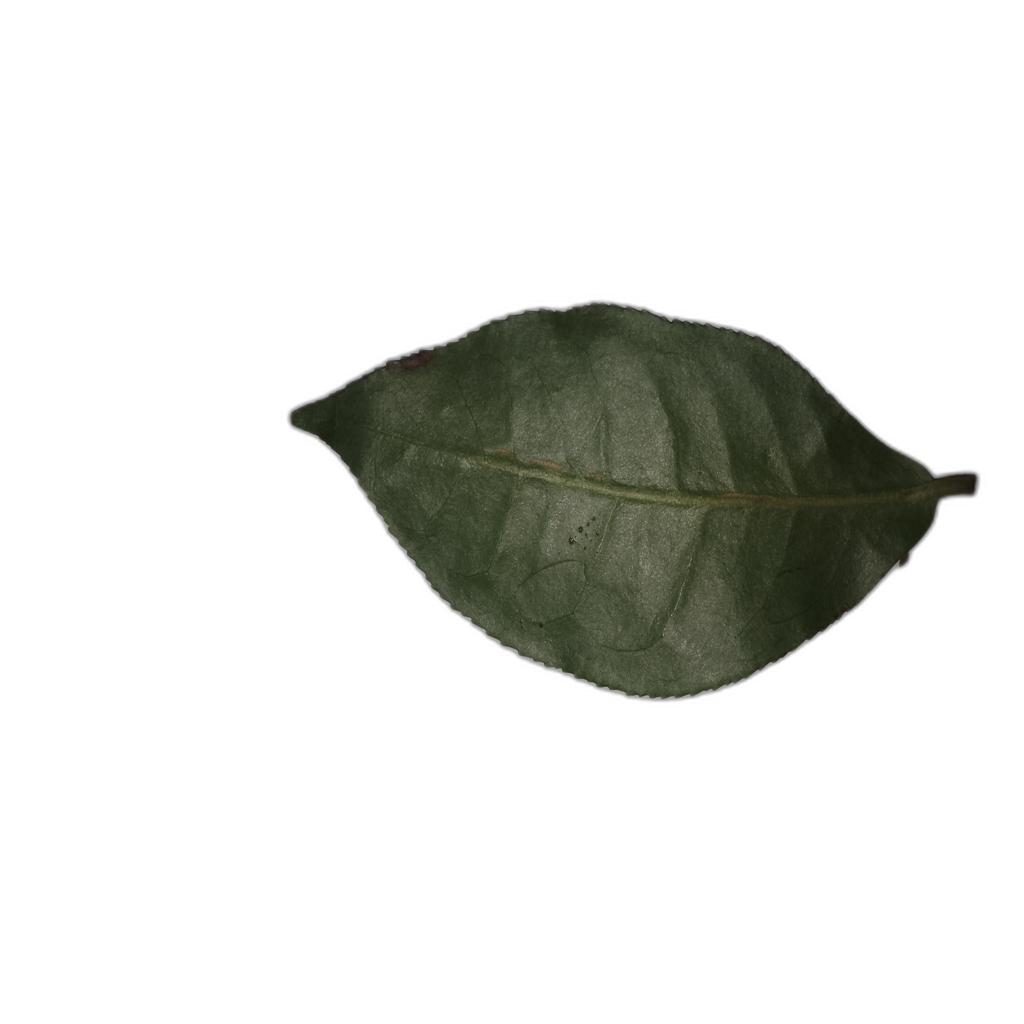
Label: Healthy